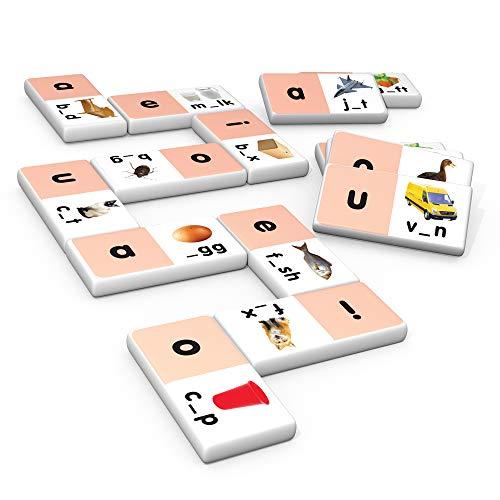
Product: Junior Learning Short Vowel Dominoes Educational Action Games
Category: Toys & Games | Learning & Education
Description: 28 piece set of dominoes to teach short vowel sounds.
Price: $12.99
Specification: ProductDimensions:1.5x7.8x4.7inches|ItemWeight:1pounds|ShippingWeight:1.1pounds(Viewshippingratesandpolicies)|DomesticShipping:ItemcanbeshippedwithinU.S.|InternationalShipping:ThisitemcanbeshippedtoselectcountriesoutsideoftheU.S.LearnMore|ASIN:B077C25P2W|Itemmodelnumber:JL493|Manufacturerrecommendedage:4-8years